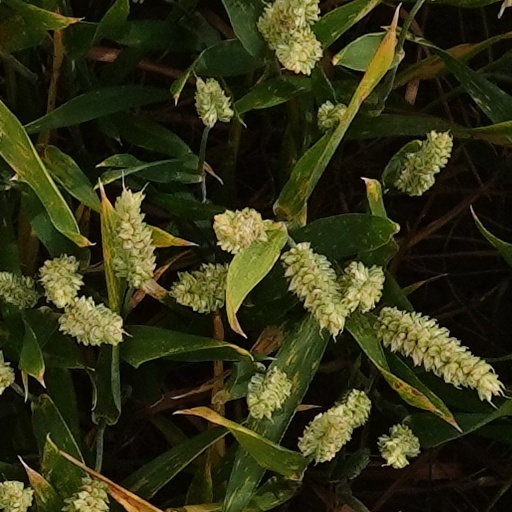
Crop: wheat